The Return of the Scarlet Pimpernel

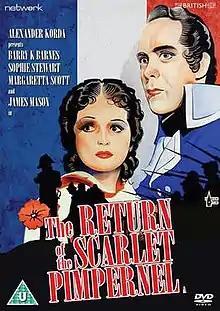
DVD cover

The Return of the Scarlet Pimpernel is a 1937 British film directed by Hanns Schwarz and starring Barry K. Barnes, Sophie Stewart, Margaretta Scott and James Mason. It is a sequel to the 1934 film "The Scarlet Pimpernel" based on the stories by Baroness Emmuska Orczy.